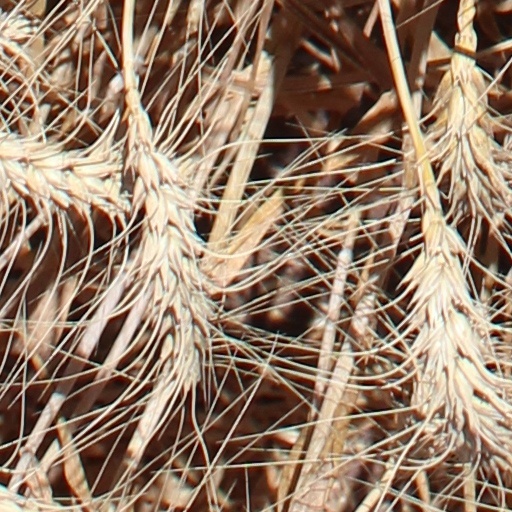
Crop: wheat